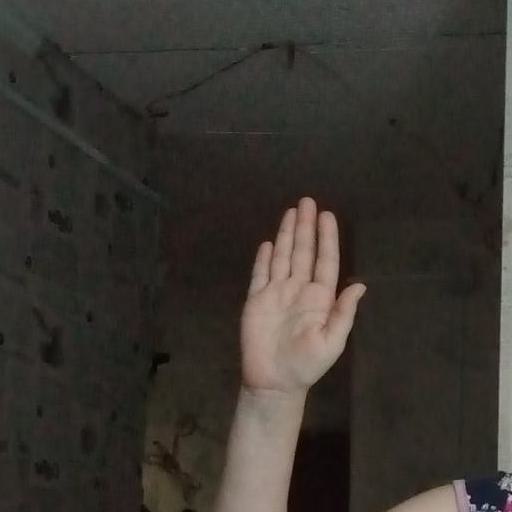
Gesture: stop